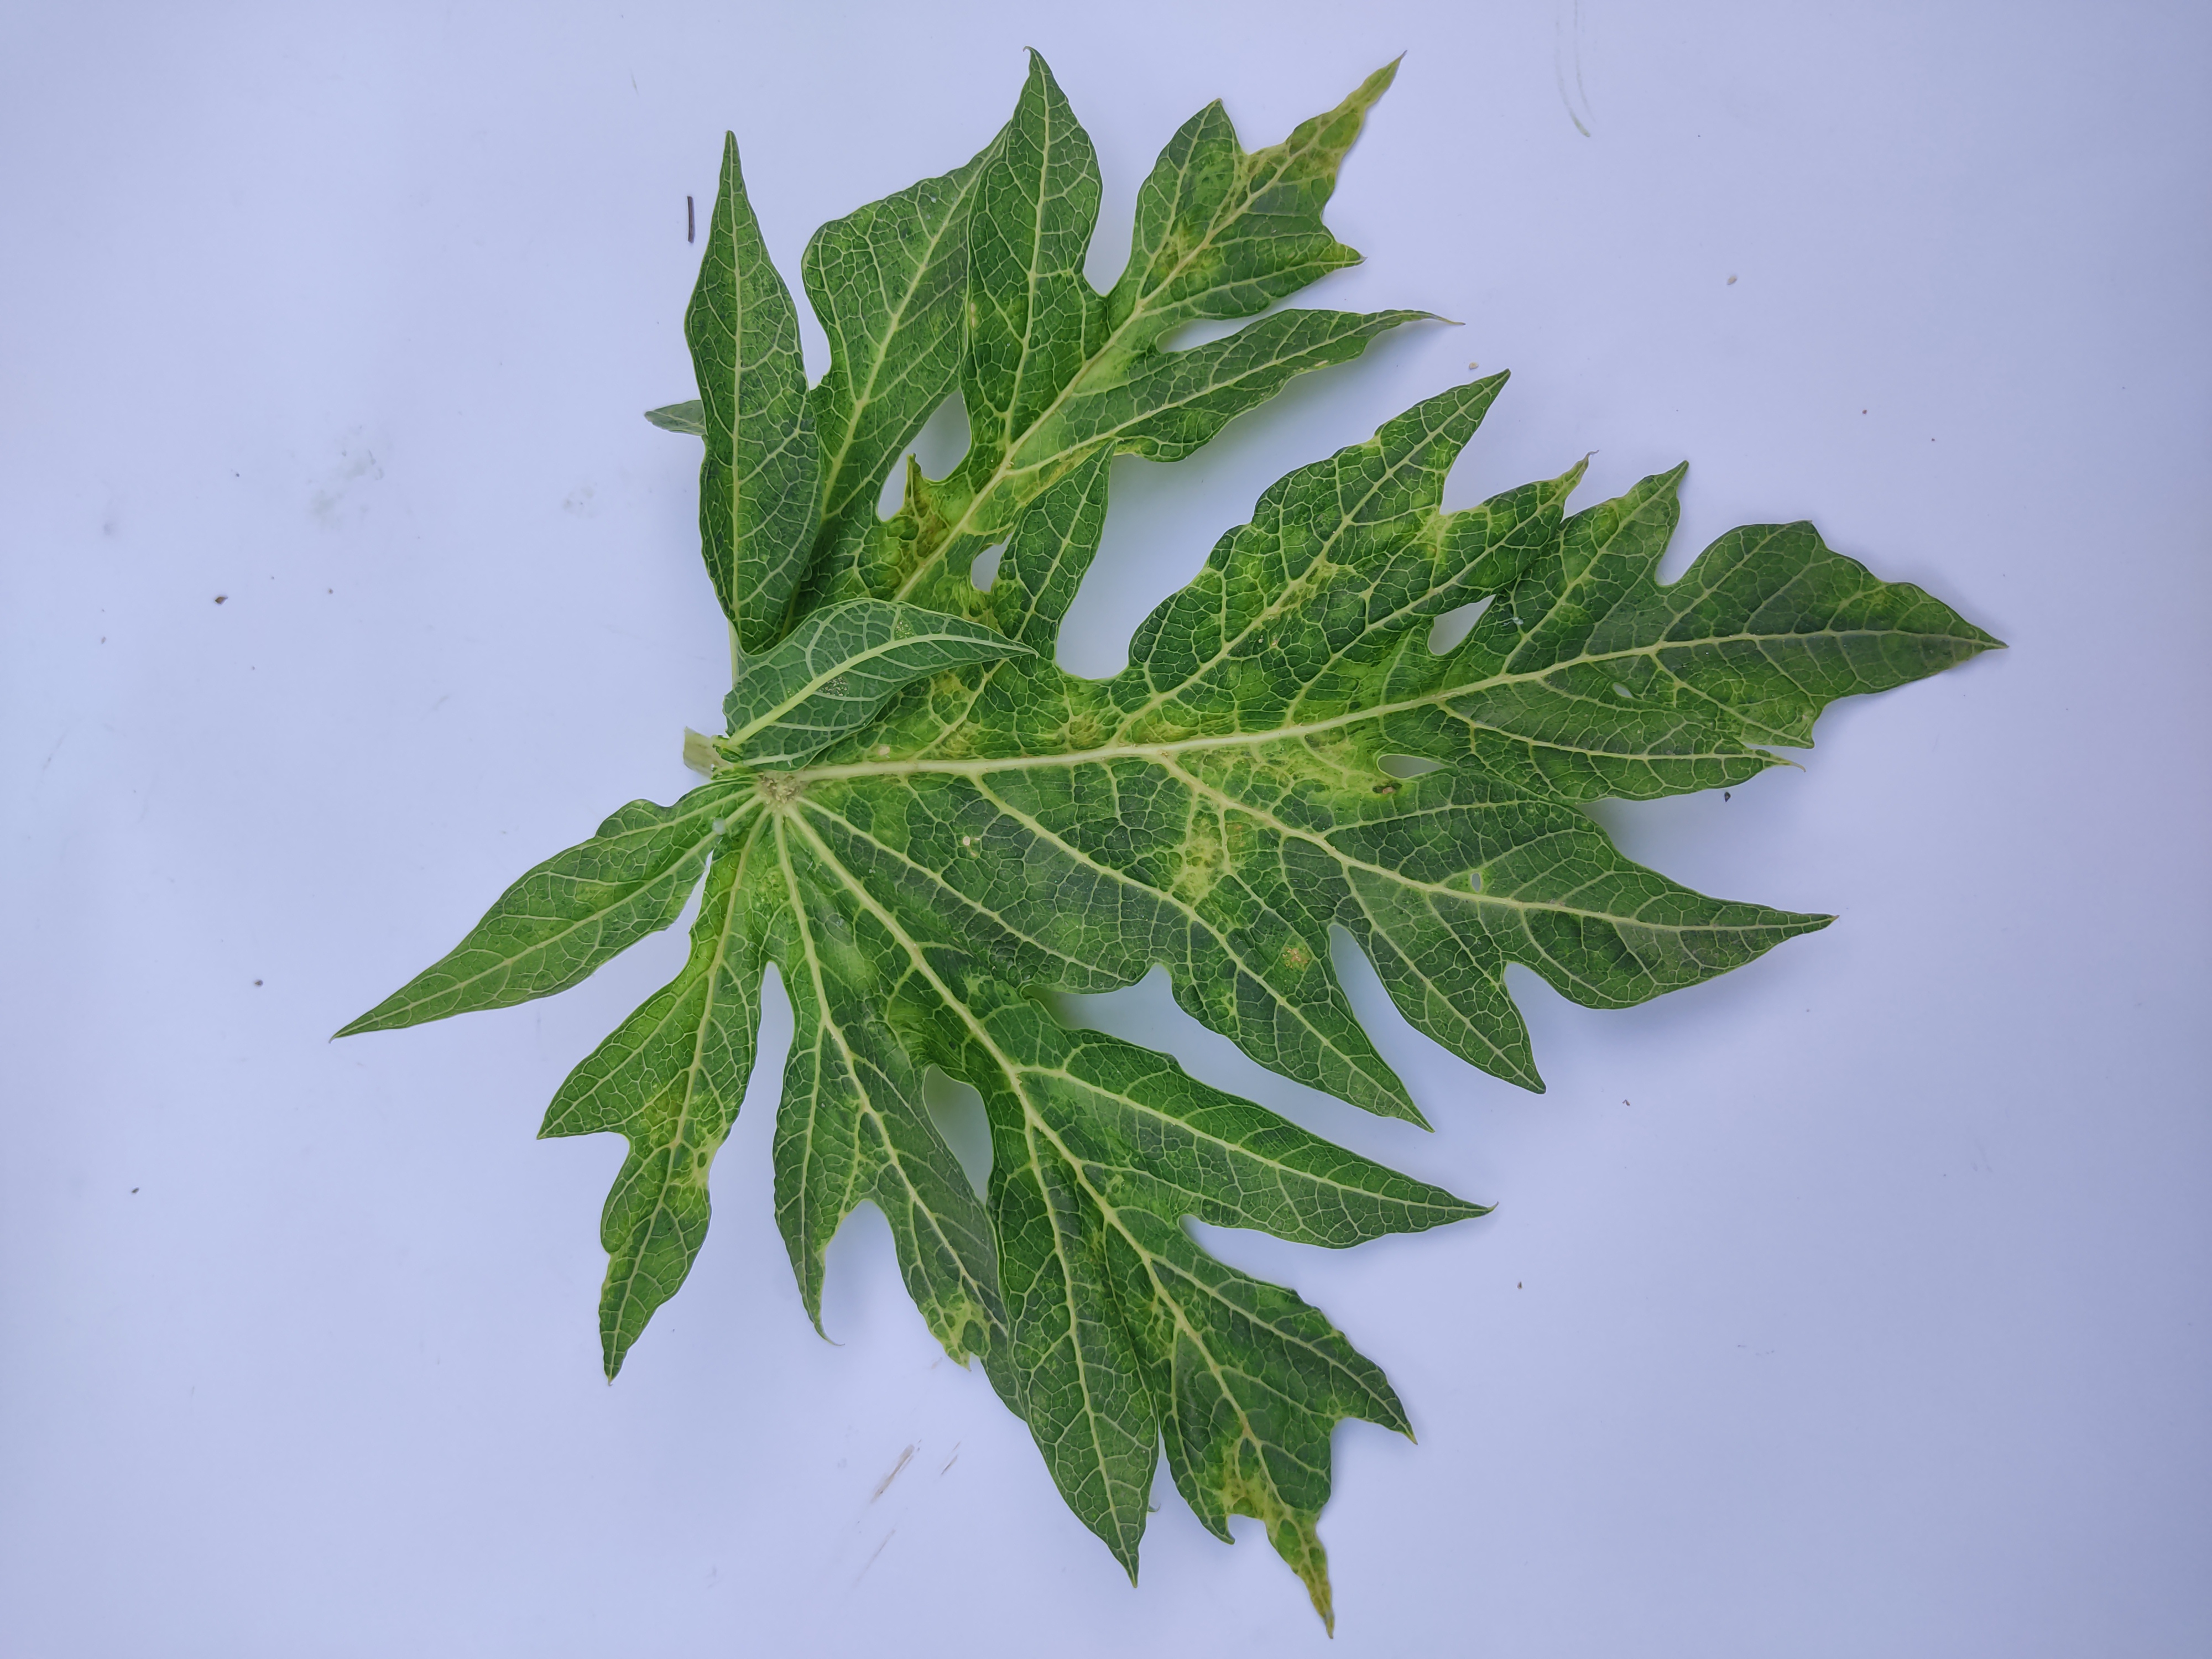
Label: Mosaic